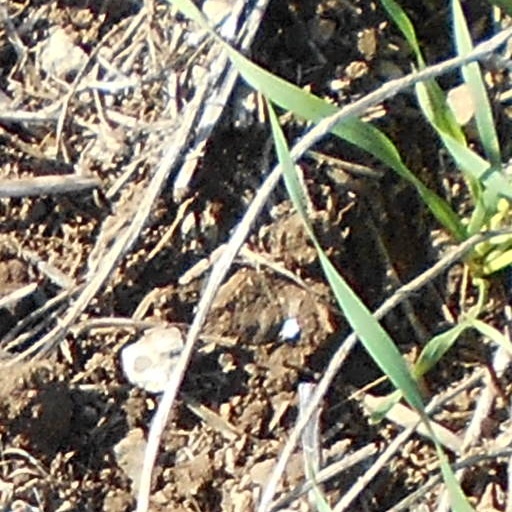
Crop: wheat